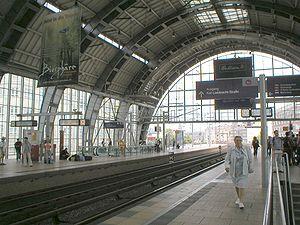
L'Alexanderplatz [ʔalɛkˈsandɐˌplat͡s] est une place de Berlin. Située dans le quartier Mitte, dans la partie est de la ville, l'Alex, comme la surnomment les Berlinois, est un des principaux centres d'activité de Berlin. La place est fréquentée quotidiennement par 300 000 personnes. Elle tient son nom de la visite que fit à Berlin l'empereur russe Alexandre Iᵉʳ en 1805.